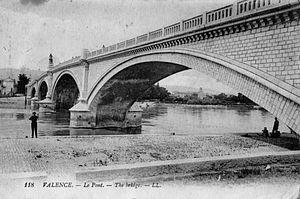
Valence. Le pont. Carte postale ancienne (vers 1919). éditeurs
Le pont Frédéric-Mistral est un pont routier sur le Rhône qui relie la commune de Guilherand-Granges et la ville de Valence.
Valence est une commune du sud-est de la France, préfecture du département de la Drôme en région Auvergne-Rhône-Alpes. Avec 63 714 habitants recensés en 2017, elle est la ville la plus peuplée de la Drôme et la 8ᵉ d'Auvergne-Rhône-Alpes. Ses habitants sont appelés les Valentinois.